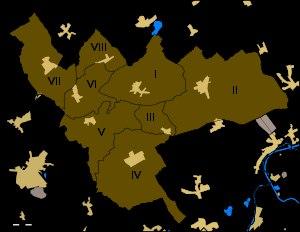
Heuvelland est une commune néerlandophone de Belgique située en Région flamande dans la province de Flandre-Occidentale, constituée par les anciennes communes de La Clytte, Dranoutre, Kemmel, Locre, Neuve-Église, Westoutre, Wijtschate et Wulvergem.